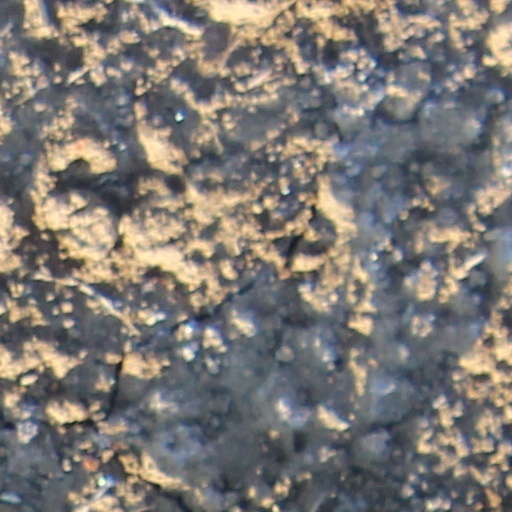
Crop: wheat